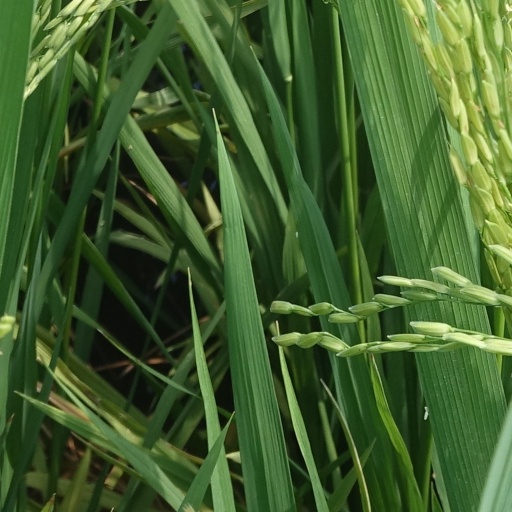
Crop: rice